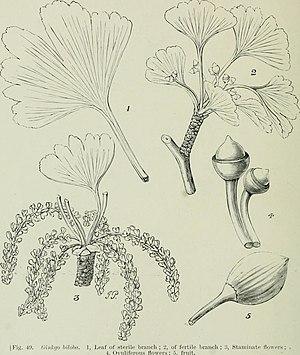
James Herbert Veitch F.L.S., F.R.H.S., né le 1ᵉʳ mai 1868 à Londres et mort le 13 novembre 1907 à Exeter, est un horticulteur anglais, membre de la famille Veitch qui s'est distinguée dans la botanique et l'horticulture pendant plus d'un siècle. Son abréviation botanique est J.H.Veitch.